Rudolf Koelman

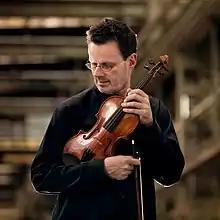
Rudolf Koelman in 2017

Rudolf Koelman (born 1959 in Amsterdam) is a Dutch violinist and is professor for violin at the "Zürcher Hochschule der Künste" (ZHdK) in Switzerland.